Netherlands in the Eurovision Song Contest 2015

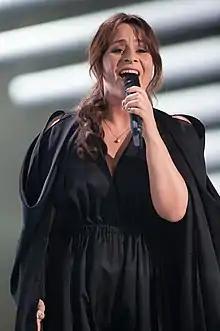
Trijntje Oosterhuis at a dress rehearsal for the first semi-final

Trijntje Oosterhuis took part in technical rehearsals on 11 and 15 May, followed by dress rehearsals on 18 and 19 May. This included the jury show on 18 May where the professional juries of each country watched and voted on the competing entries.